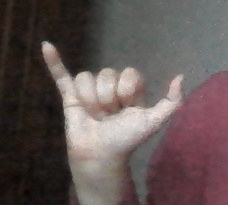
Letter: ya